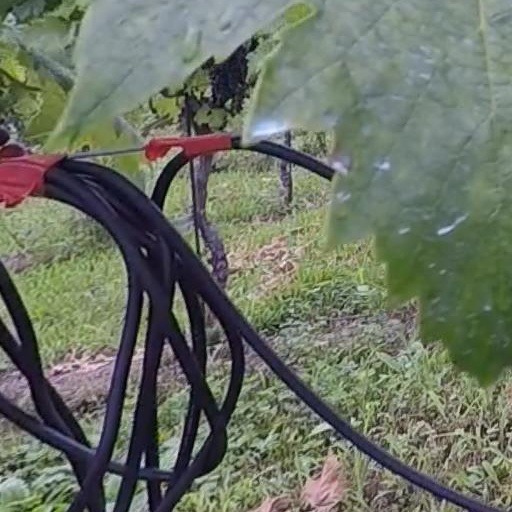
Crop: grape